Bhaurao Gaikwad

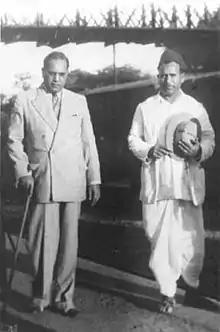
Gaikwad (right) with Babasaheb Ambedkar (left) at Nashik railway station, November 1945

Gaikwad was born on 15 October 1902 into Mahar family at Ambe village in Dindori tehsil, Nashik district of Maharashtra.